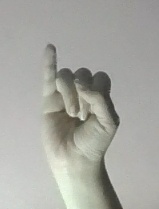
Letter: meem